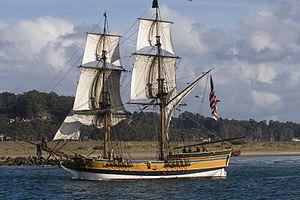
Star Trek : Générations est un film américain de science-fiction réalisé par David Carson et sorti en 1994.
Le Lady Washington est un brick américain, à coque bois, réplique d'un ancien sloop marchand des années 1750, construit dans l'ancienne colonie britannique du Massachusetts.